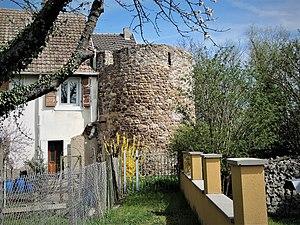
La tour des sorcières. Herrlisheim-près-Colmar. Haut-Rhin
Herrlisheim-près-Colmar est une commune française située dans le département du Haut-Rhin, en région Grand Est.